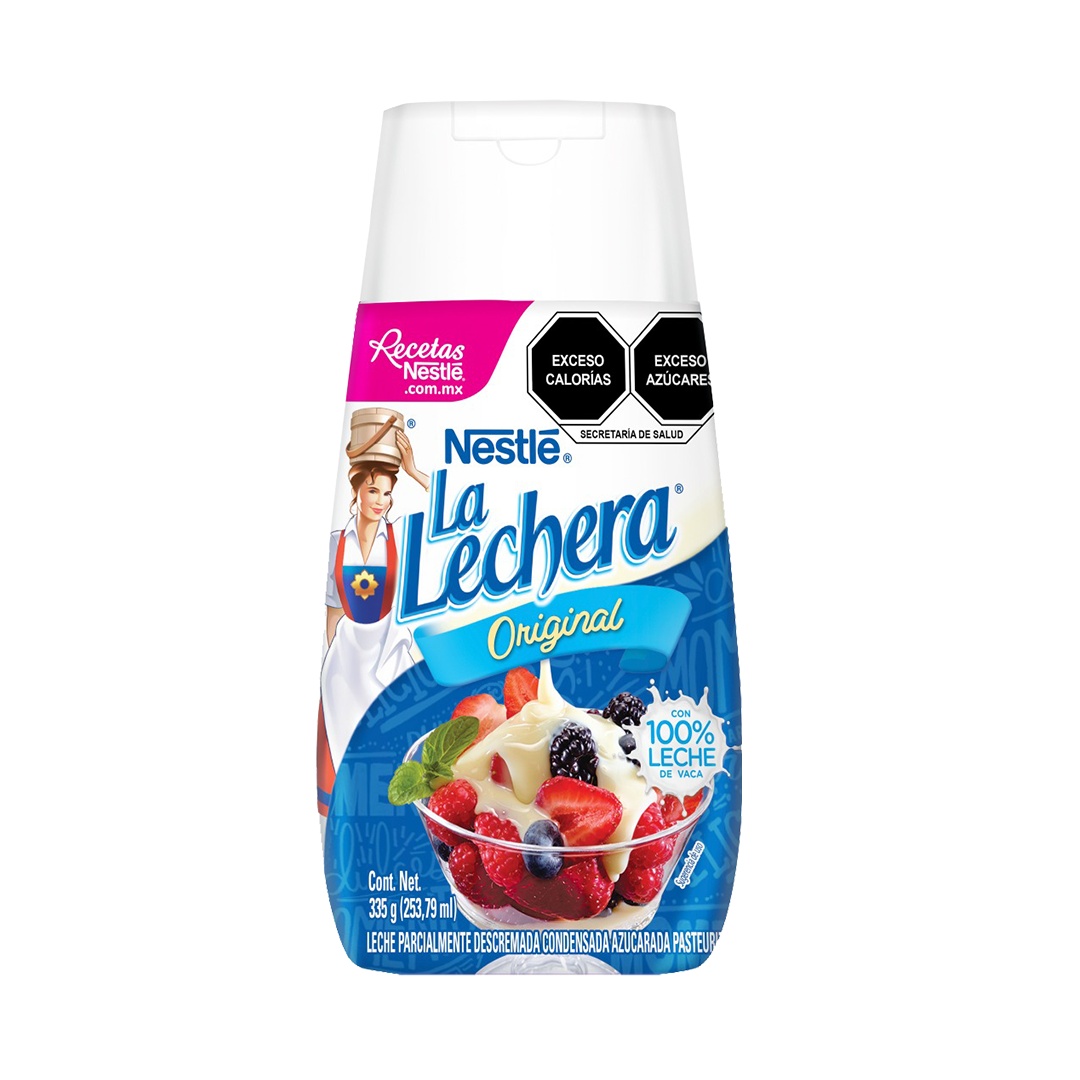
NESTLE LECHERA BOT 1/335gr (Caja:18dsp)
Leche condensada. Contiene 335 g.
Brand: NESTLE ABARROTE
Category: Food, Beverages & Tobacco > Food Items > Cooking & Baking Ingredients > Canned & Dry Milk > Condensed Milk